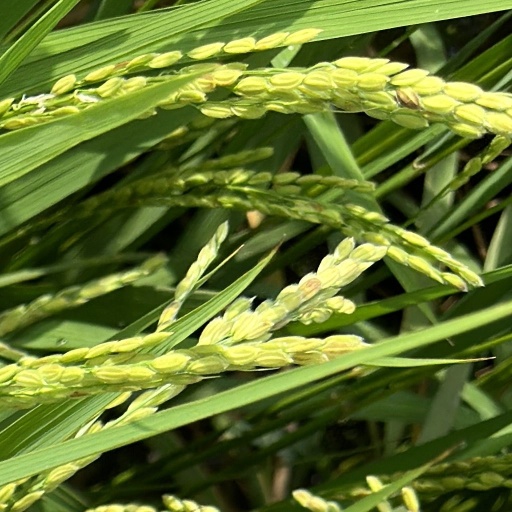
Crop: rice